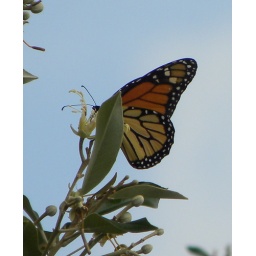
a butterfly up in a tree